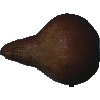
Label: pear_kaiser